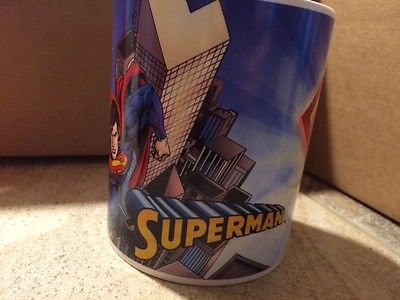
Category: mug